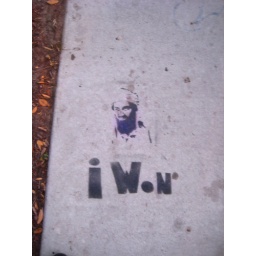
Bankrupt the country with a little help from his friends in the white house